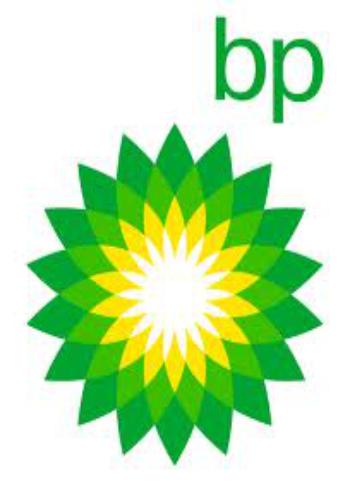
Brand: BP
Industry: Others